Pau Brasil (film)

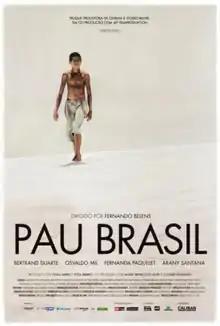
Theatrical release poster

Pau Brasil is a 2009 Brazilian drama film, the first feature film by director Fernando Belens, an experienced short filmmaker, with about 20 short films made since the 70s.